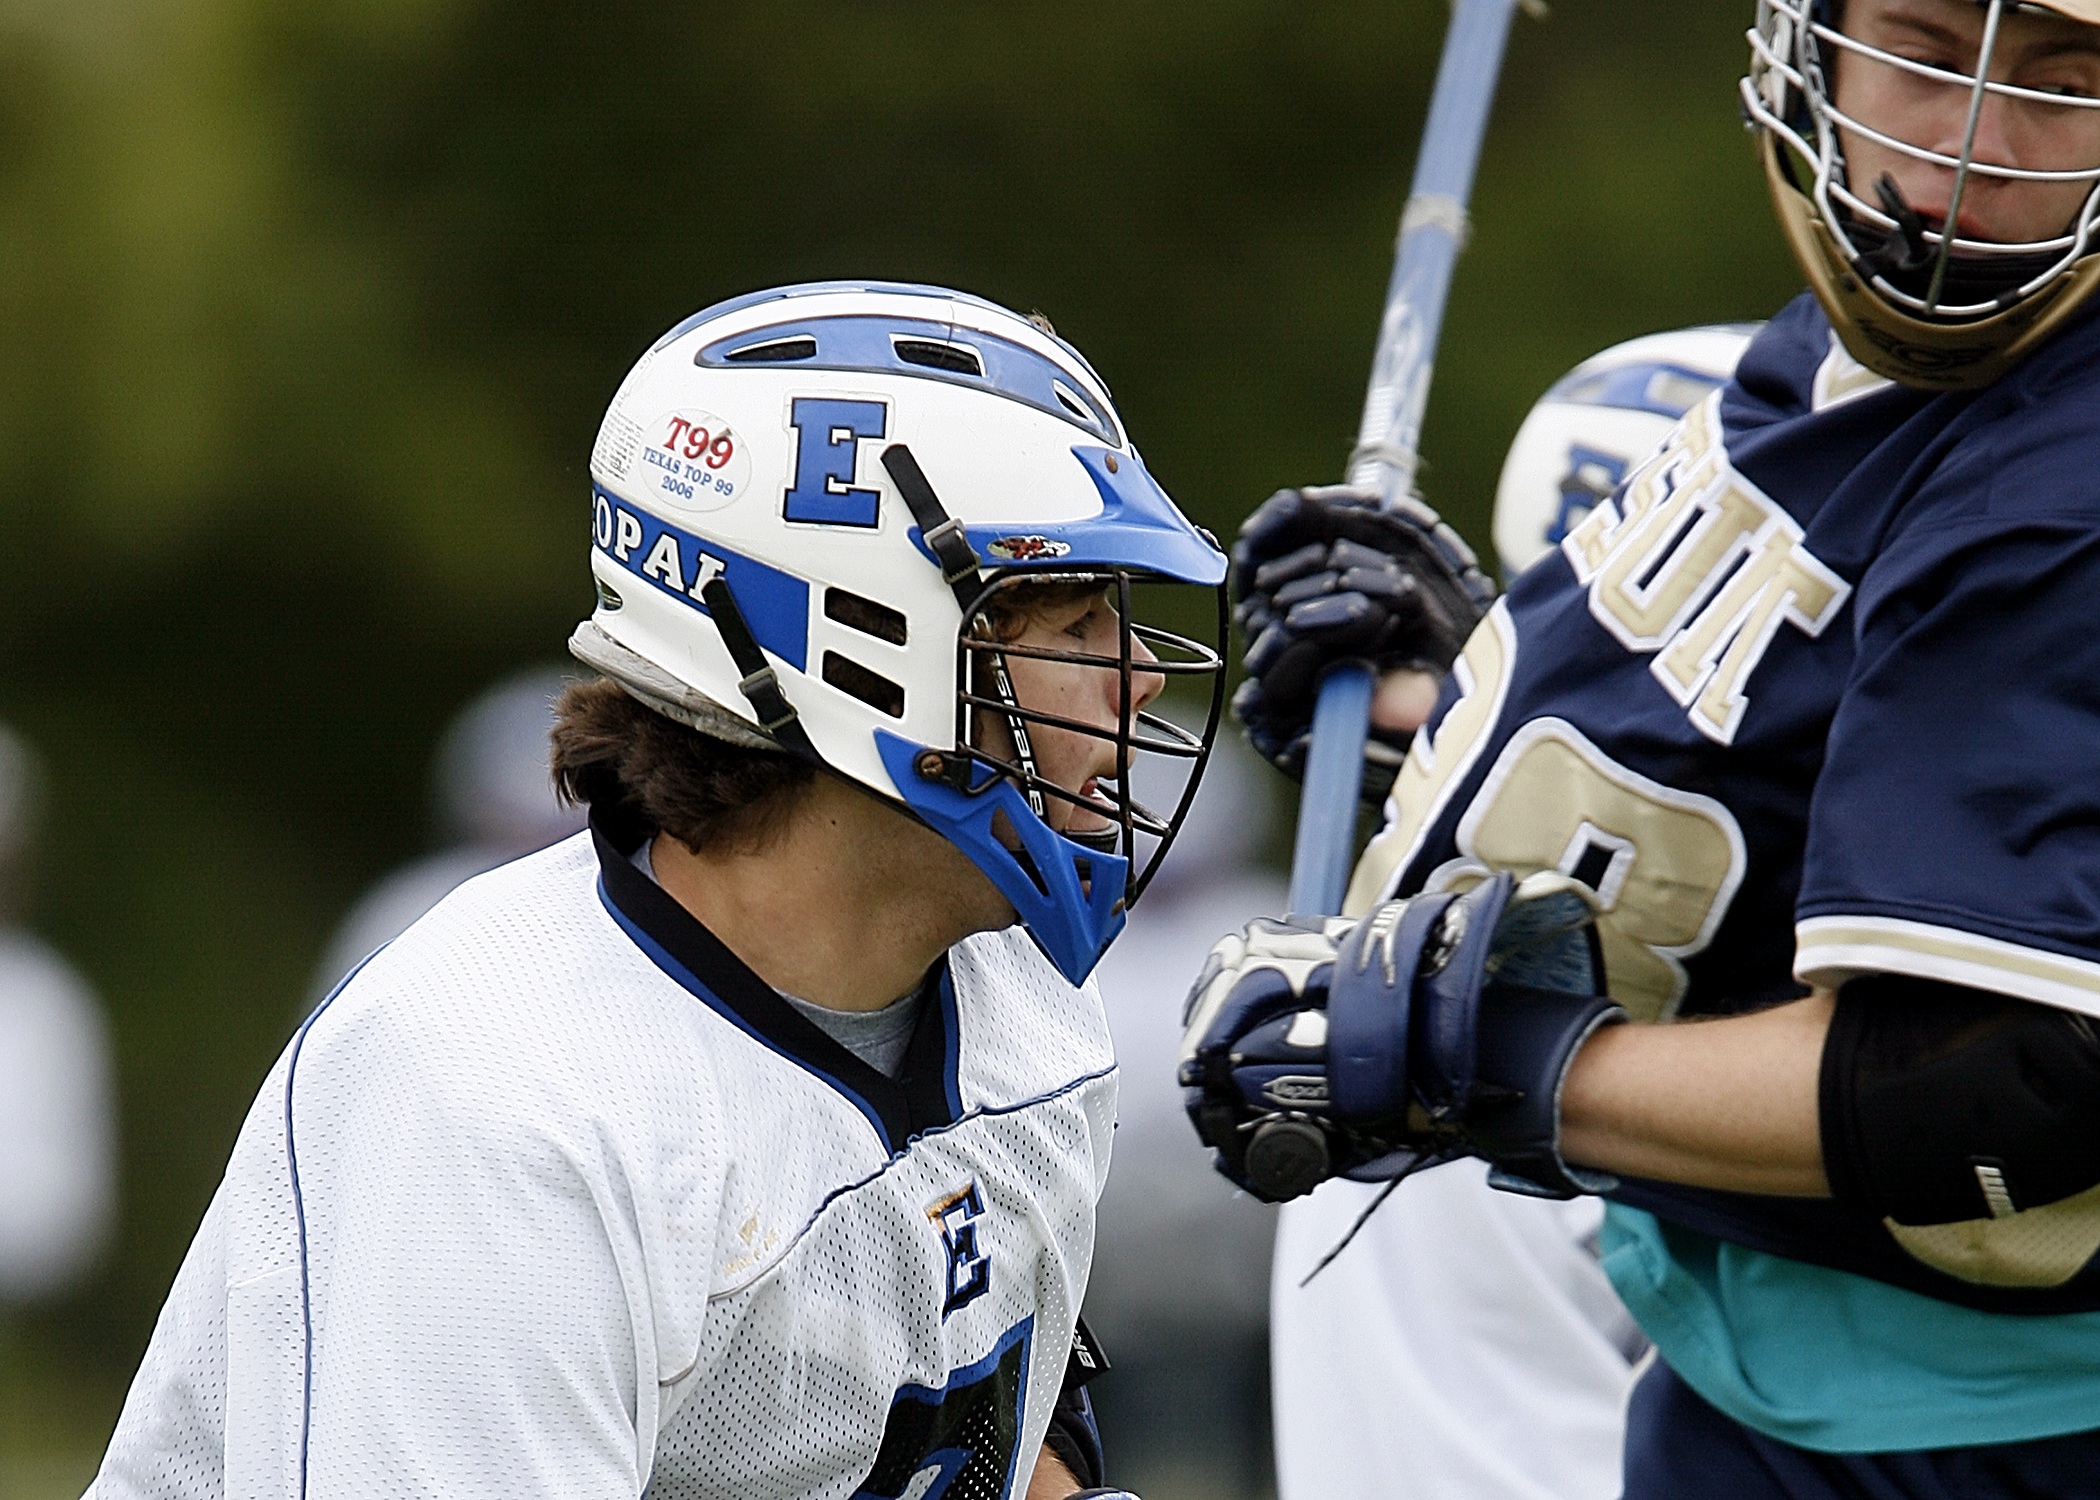
sport, game, male, action, blue, playing, player, competition, american, team, american football, sports, helmet, uniform, school, athlete, stick, gloves, lax, ball game, lacrosse, team sport, football equipment and supplies, stick and ball games, gridiron football, protective equipment in gridiron football, stick and ball sports